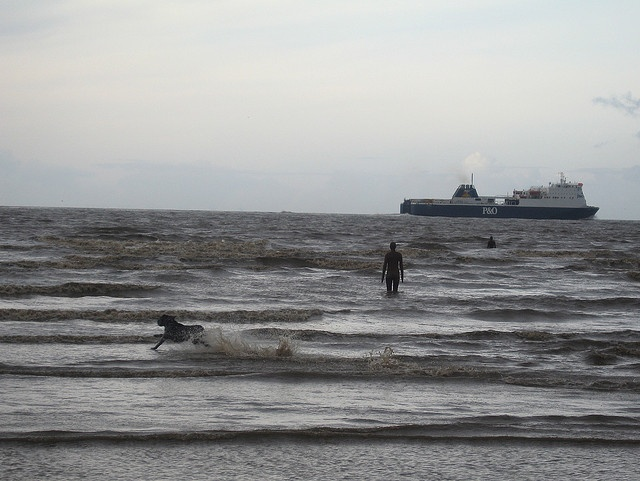
A man standing in the ocean with his dog in front of a boat.
A man and a dog playing in the ocean.
A ship, a man, and a dog are in the ocean.
People, a dog, and a ship in the ocean.
Person in the ocean looking toward a large ship.